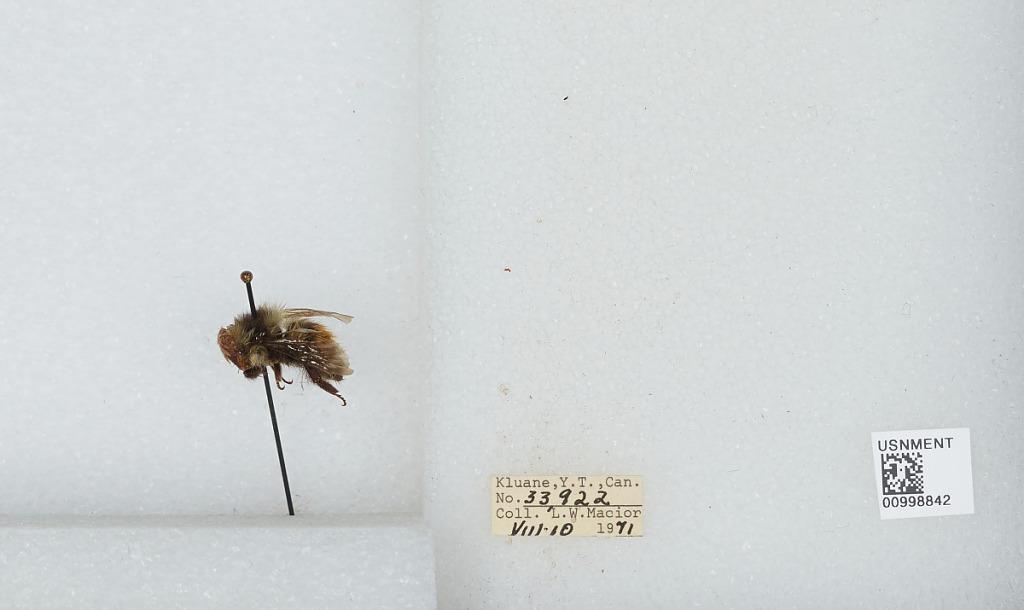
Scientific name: Bombus (Pyrobombus) melanopygus Nylander
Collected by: L. Macior
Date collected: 1971-8-10
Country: Canada
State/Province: Yukon Territory
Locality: Klaune
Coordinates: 60.7132, -139.474